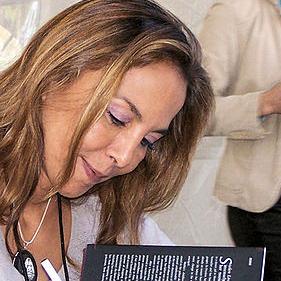
Age: 52